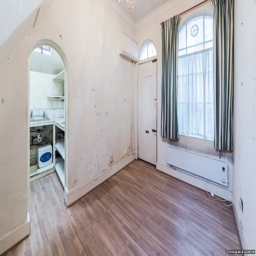
the downstairs interior of the house .